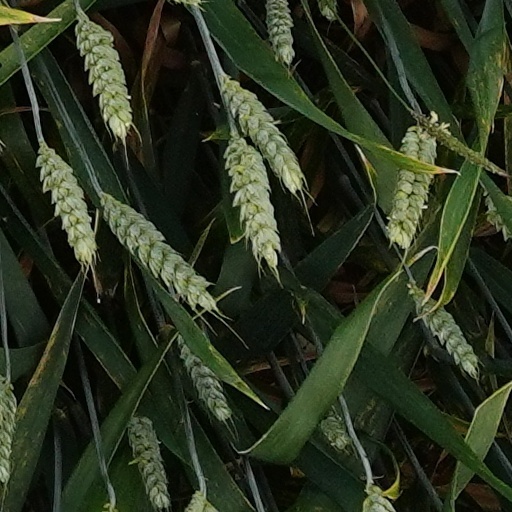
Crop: wheat